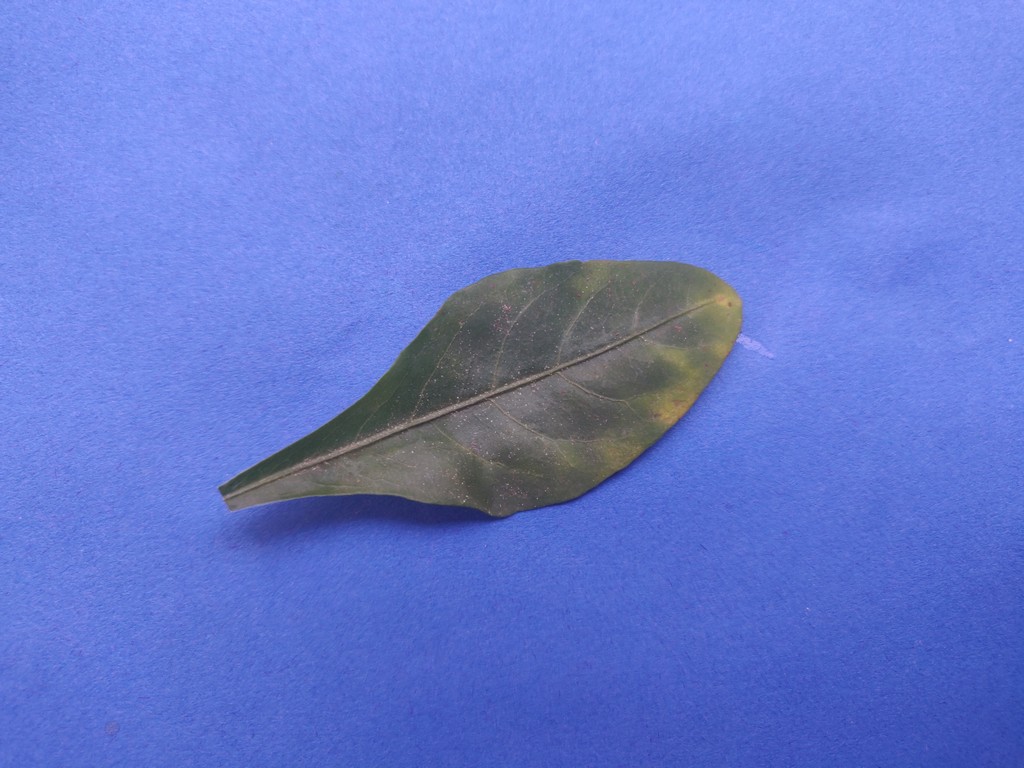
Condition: Unhealthy
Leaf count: single
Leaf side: front